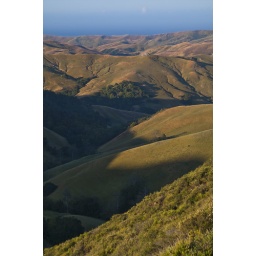
The little white dots in the middle hill are cattle.